Lytton Mausoleum

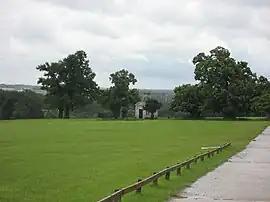
The mausoleum in 2007

The Lytton Mausoleum is a family mausoleum in Knebworth Park, Hertfordshire, England.